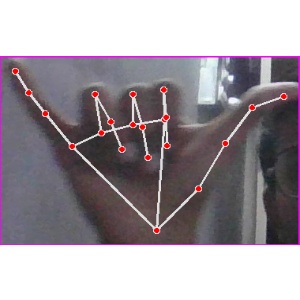
अक्षर: य